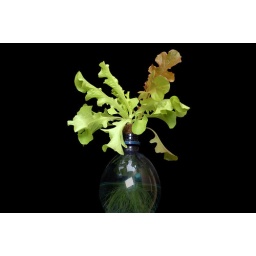
Lettuce in water bottles filled with hydroponic nutrient.